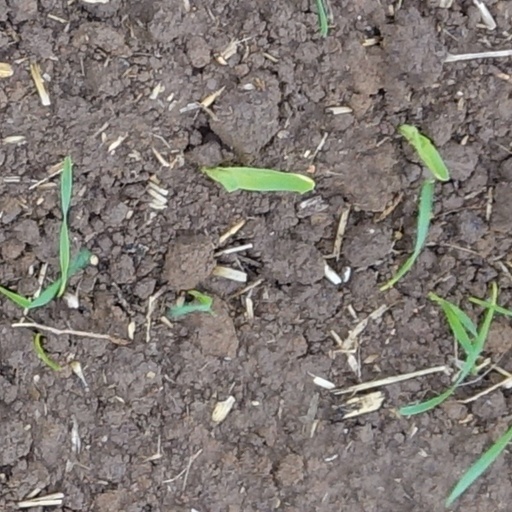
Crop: wheat